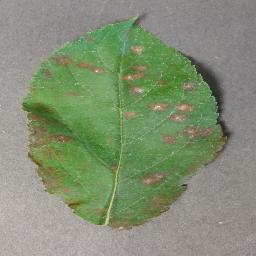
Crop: apple
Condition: cedar_rust